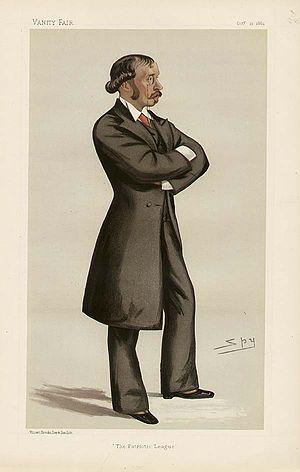
Sir Ellis Ashmead-Bartlett est un politicien conservateur britannique d'origine américaine qui siège à la Chambre des communes de 1880 à 1902.